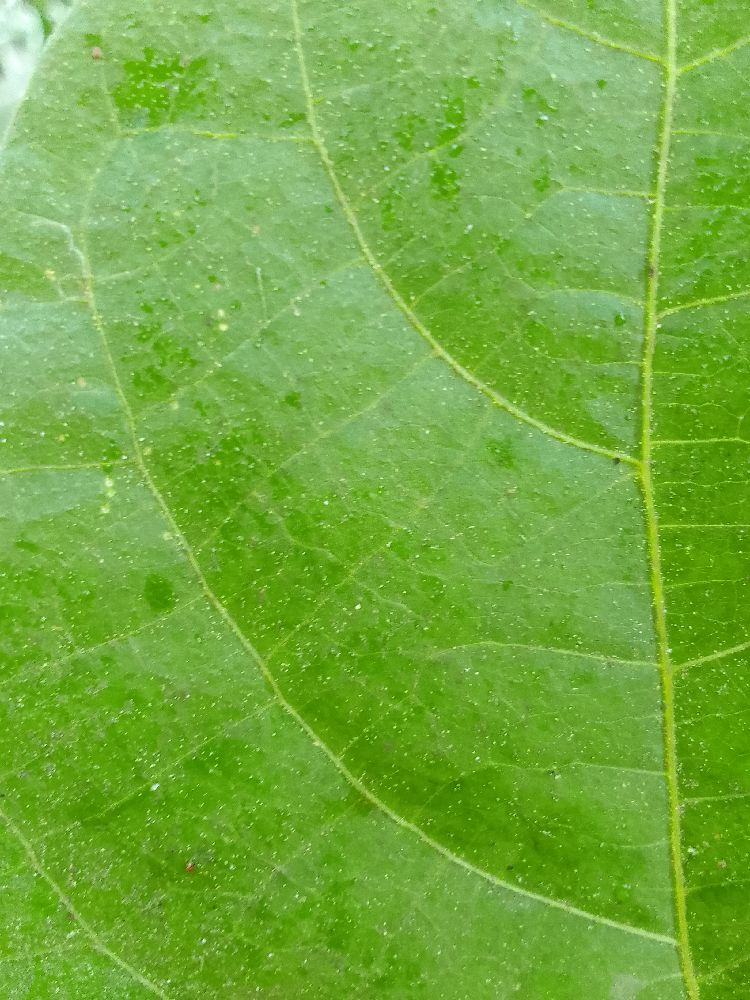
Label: healthy